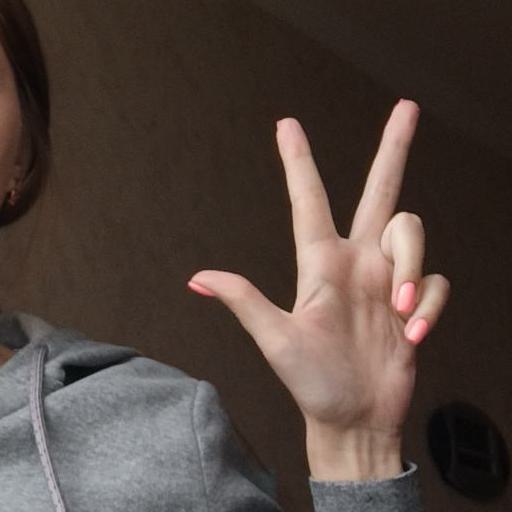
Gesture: three2